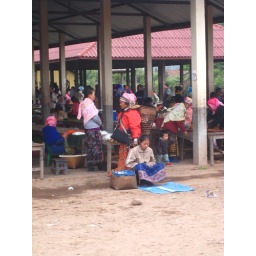
formerly biggest opium market in golden triangle